Sant Cugat del Vallès

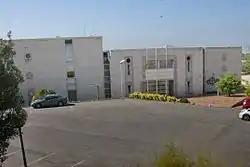
Japanese School of Barcelona

The Japanese School of Barcelona, a Japanese international school, is located in the commune. The "Hoshuko Barcelona Educación Japonesa/Escuela de Educación Japonesa en Barcelona" (バルセロナ補習校 "Baruserona Hoshūkō"), a weekend supplementary Japanese school, holds its classes in the Japanese School of Barcelona building.